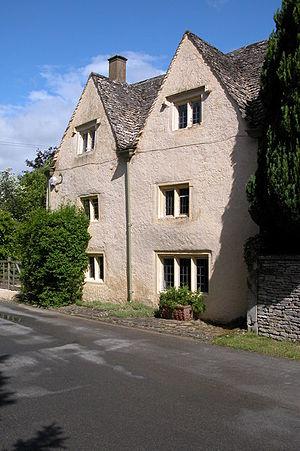
Naunton est un village anglais situé dans le district de Cotswold et le comté du Gloucestershire.